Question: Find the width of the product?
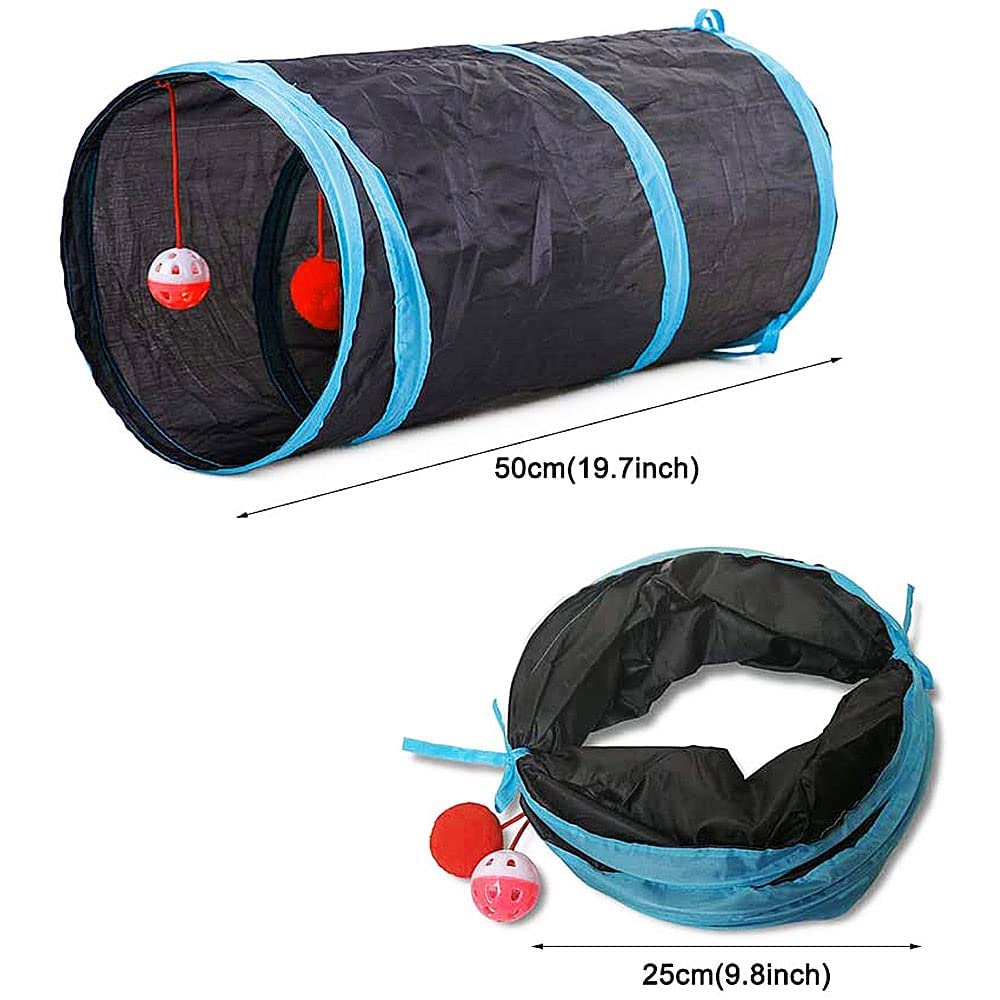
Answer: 25.0 centimetre